Gujarat

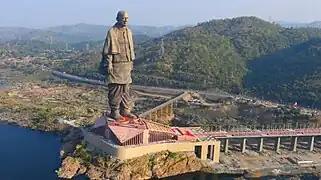
Statue of Unity facing the Sardar Sarovar Dam on the river Narmada in Kevadiya colony

The total geographical area of Gujarat is 19,602,400 hectares, of which crops take up 10,630,700 hectares. The three main sources of growth in Gujarat's agriculture are from cotton production, the rapid growth of high-value foods such as livestock, fruits and vegetables, and from wheat production, which saw an annual average growth rate of 28% between 2000 and 2008 (According to the International Food Policy Research Institute). Other major produce includes bajra, groundnut, cotton, rice, maize, wheat, mustard, sesame, pigeon pea, green gram, sugarcane, mango, banana, sapota, lime, guava, tomato, potato, onion, cumin, garlic, isabgul and fennel. Whilst, in recent times, Gujarat has seen a high average annual growth of 9% in the agricultural sector, the rest of India has an annual growth rate of around 3%. This success was lauded by former President of India, APJ Abdul Kalam.